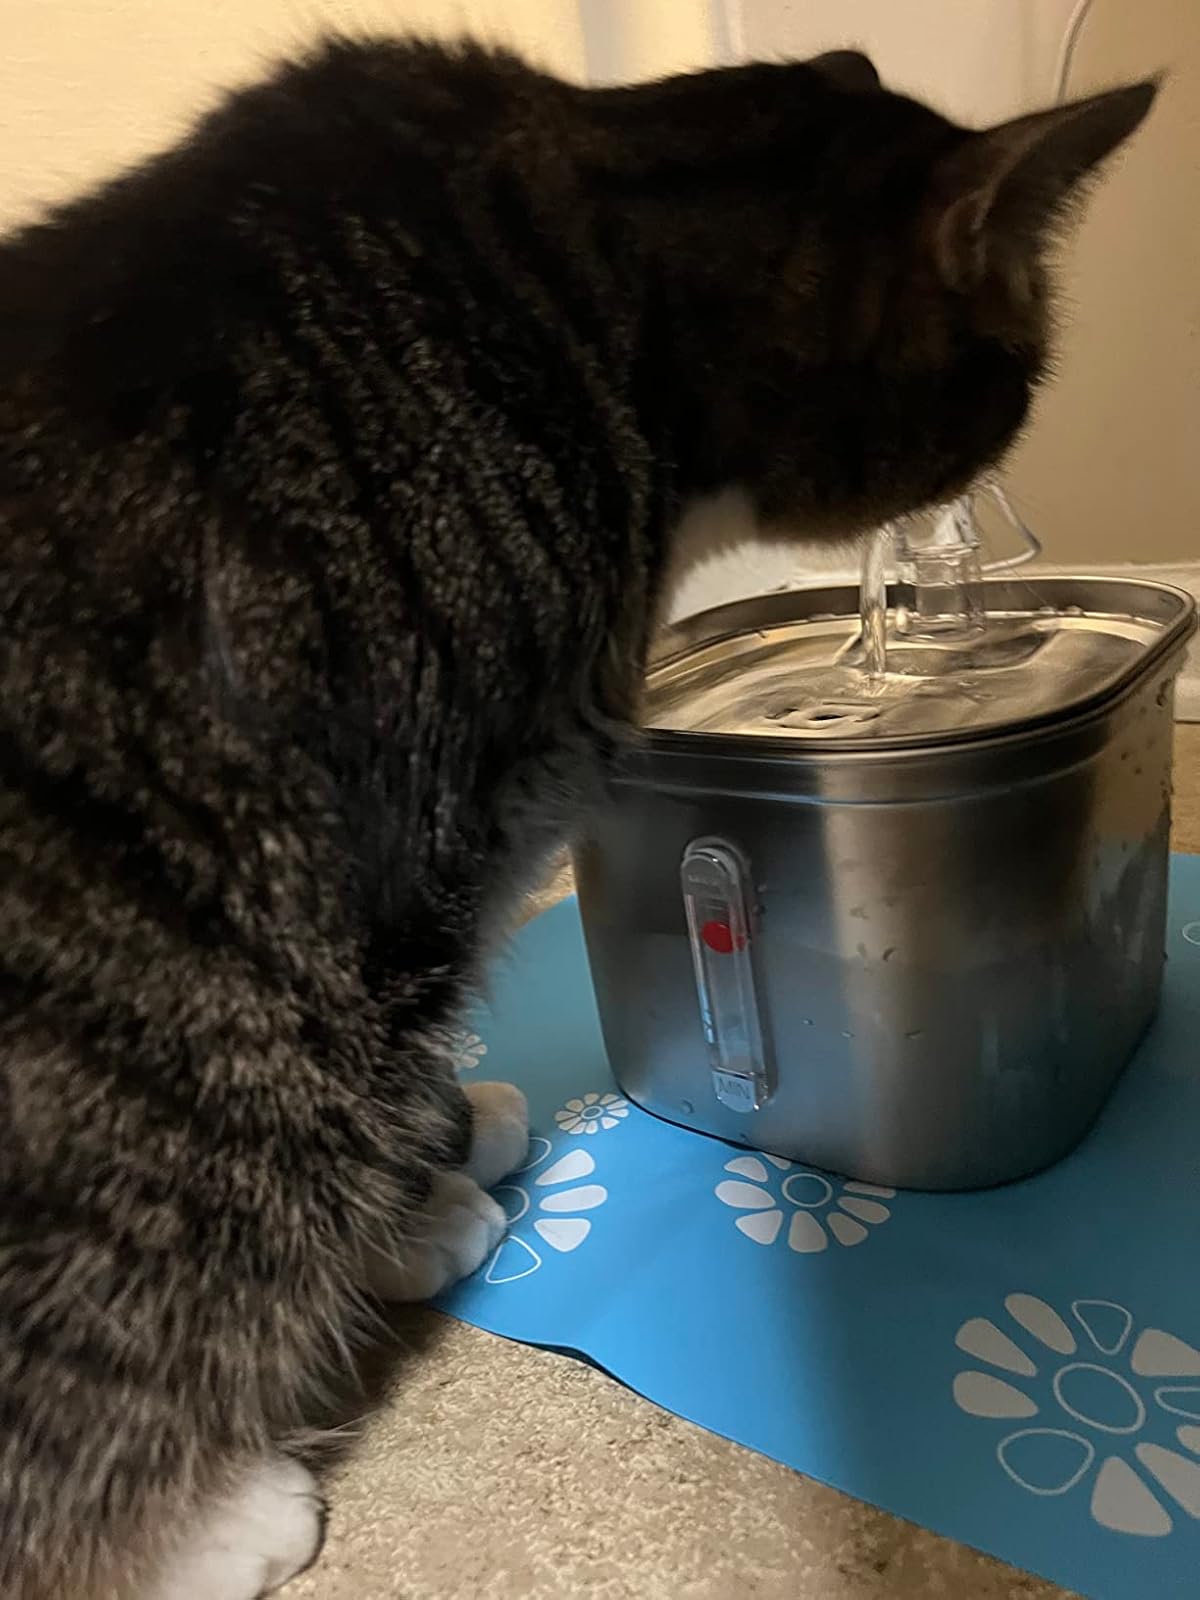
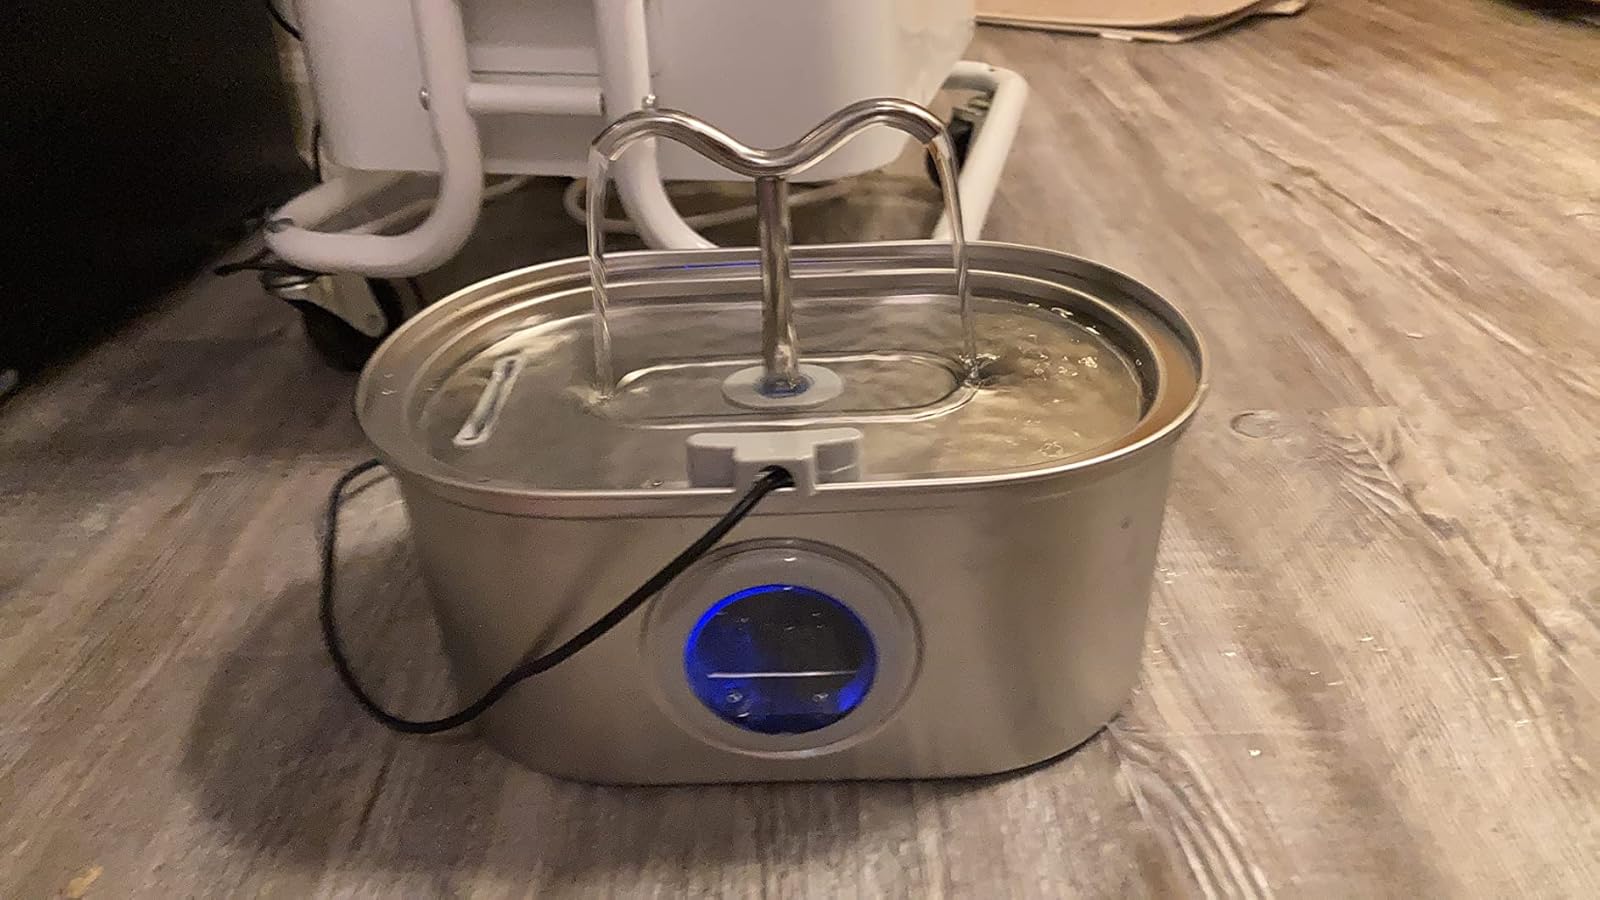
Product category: items_bowl
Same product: no